Imperial Earth

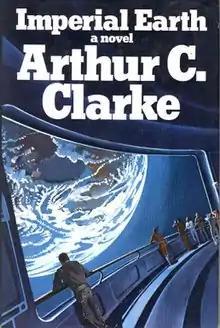
Cover of the first edition

Imperial Earth is a science fiction novel by British writer Sir Arthur C. Clarke, published in 1975 by Gollancz Books. The plot follows the protagonist, Duncan Makenzie, on a trip to Earth from his home on Titan, in large part as a diplomatic visit to the U.S. for its quincentennial in 2276, but also to have a clone of himself produced. The book was published in time for the U.S. bicentennial in 1976.